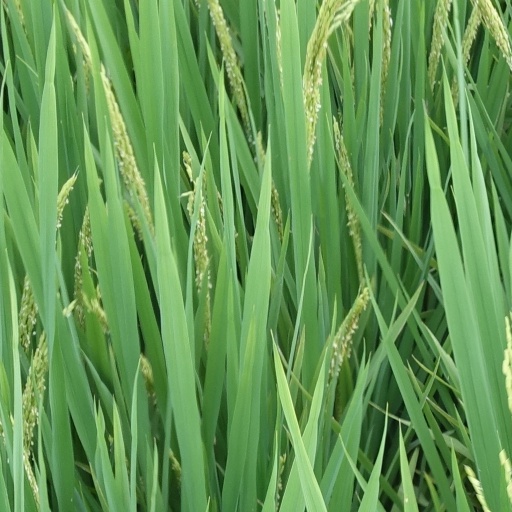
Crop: rice